Monmouth County Horse Show

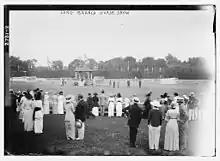
1913

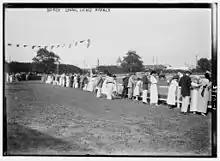
1913

The Monmouth County Horse Show has been running since 1895 and is now located in Freehold, New Jersey.